Nanda Devi

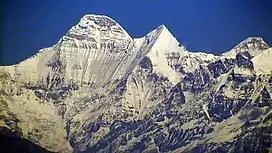
The southwest side of Nanda Devi photographed from Kausani

A difficult new route, the northwest buttress, was climbed by a 13-person team in 1976. Three Americans, John Roskelley, Jim States and Louis Reichardt, summited on 1 September. The expedition was co-led by Reichardt, H. Adams Carter (who was on the 1936 climb) and Willi Unsoeld, who climbed the West Ridge of Everest in 1963. Unsoeld's daughter, Nanda Devi Unsoeld, who was named after the peak, died on this expedition. She had been suffering from "diarrhea and flare-up of an inguinal hernia, which had shown up originally on the second day of the approach march", and had been at for nearly five days.